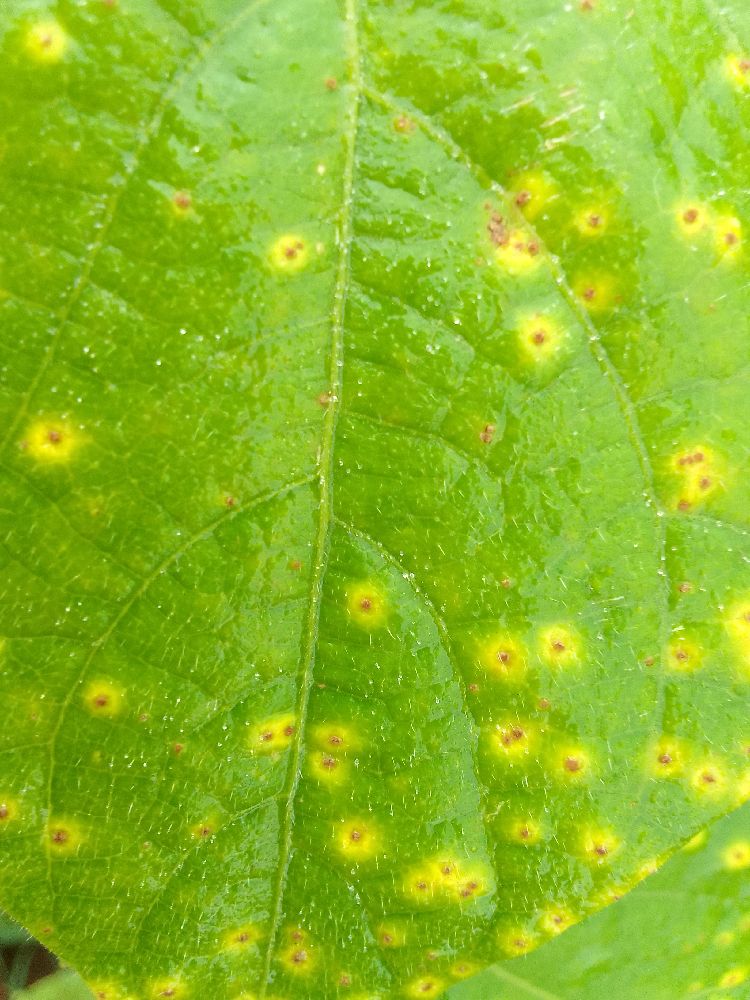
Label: rust